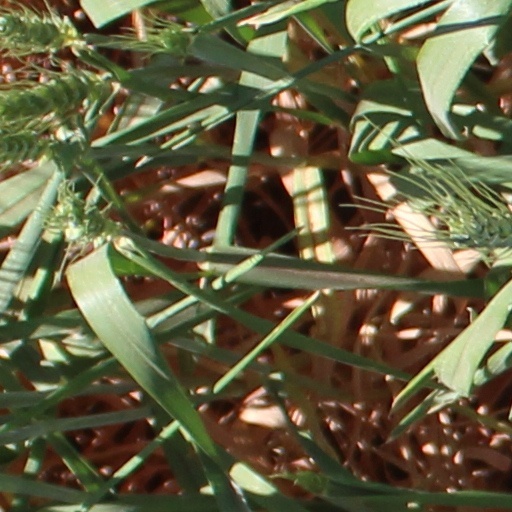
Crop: wheat